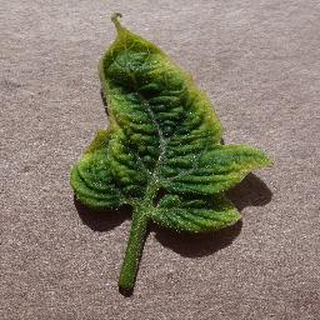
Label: tomato_yellow_leaf_curl_virus